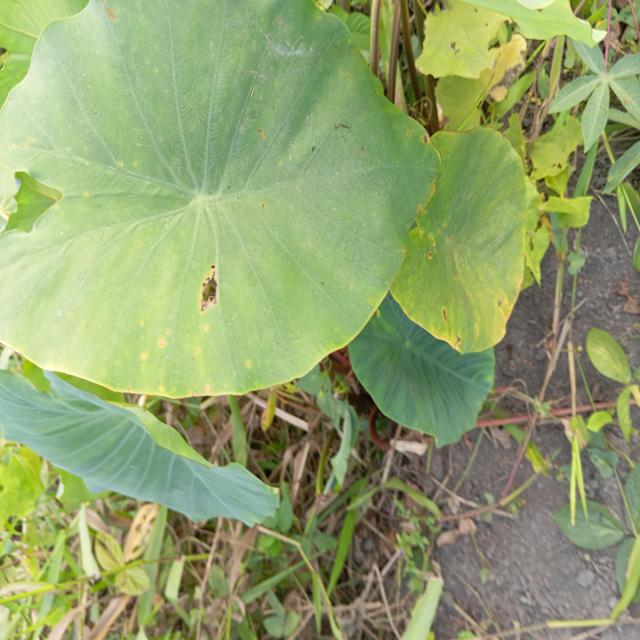
Label: Early_Blight